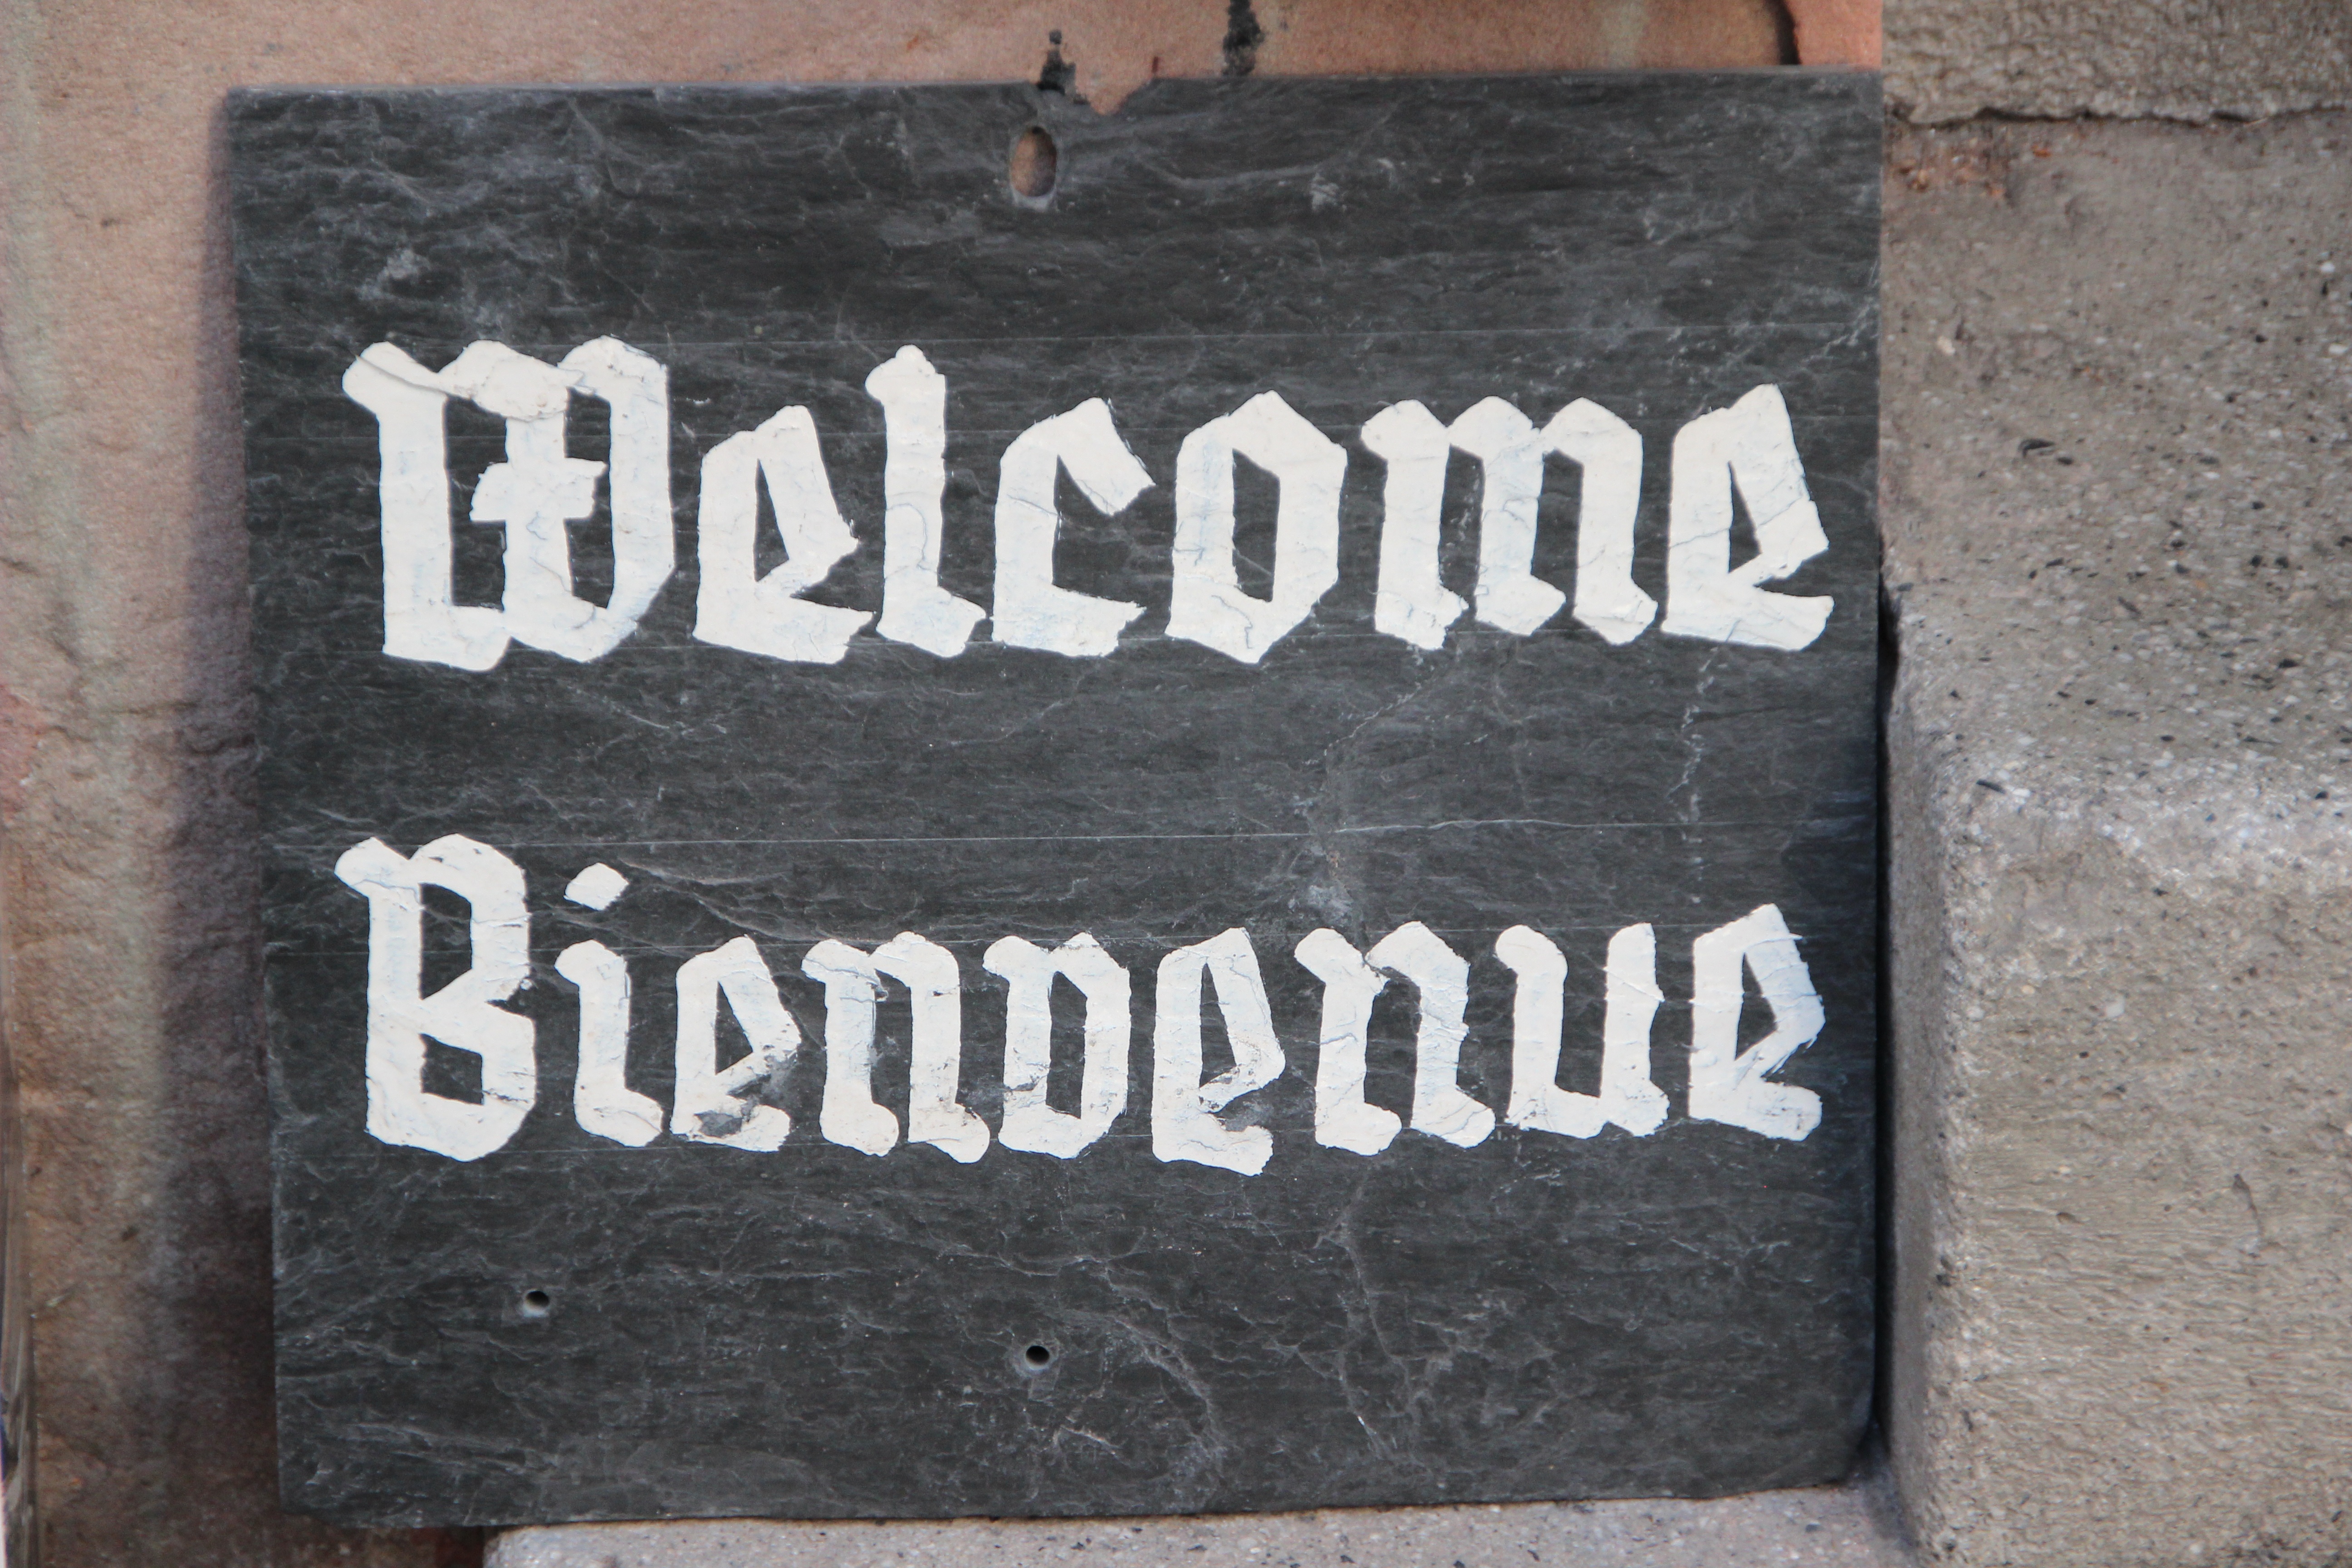
read, board, number, wall, sign, business, street sign, tourism, signage, note, welcome, greeting, integration, commemorative plaque